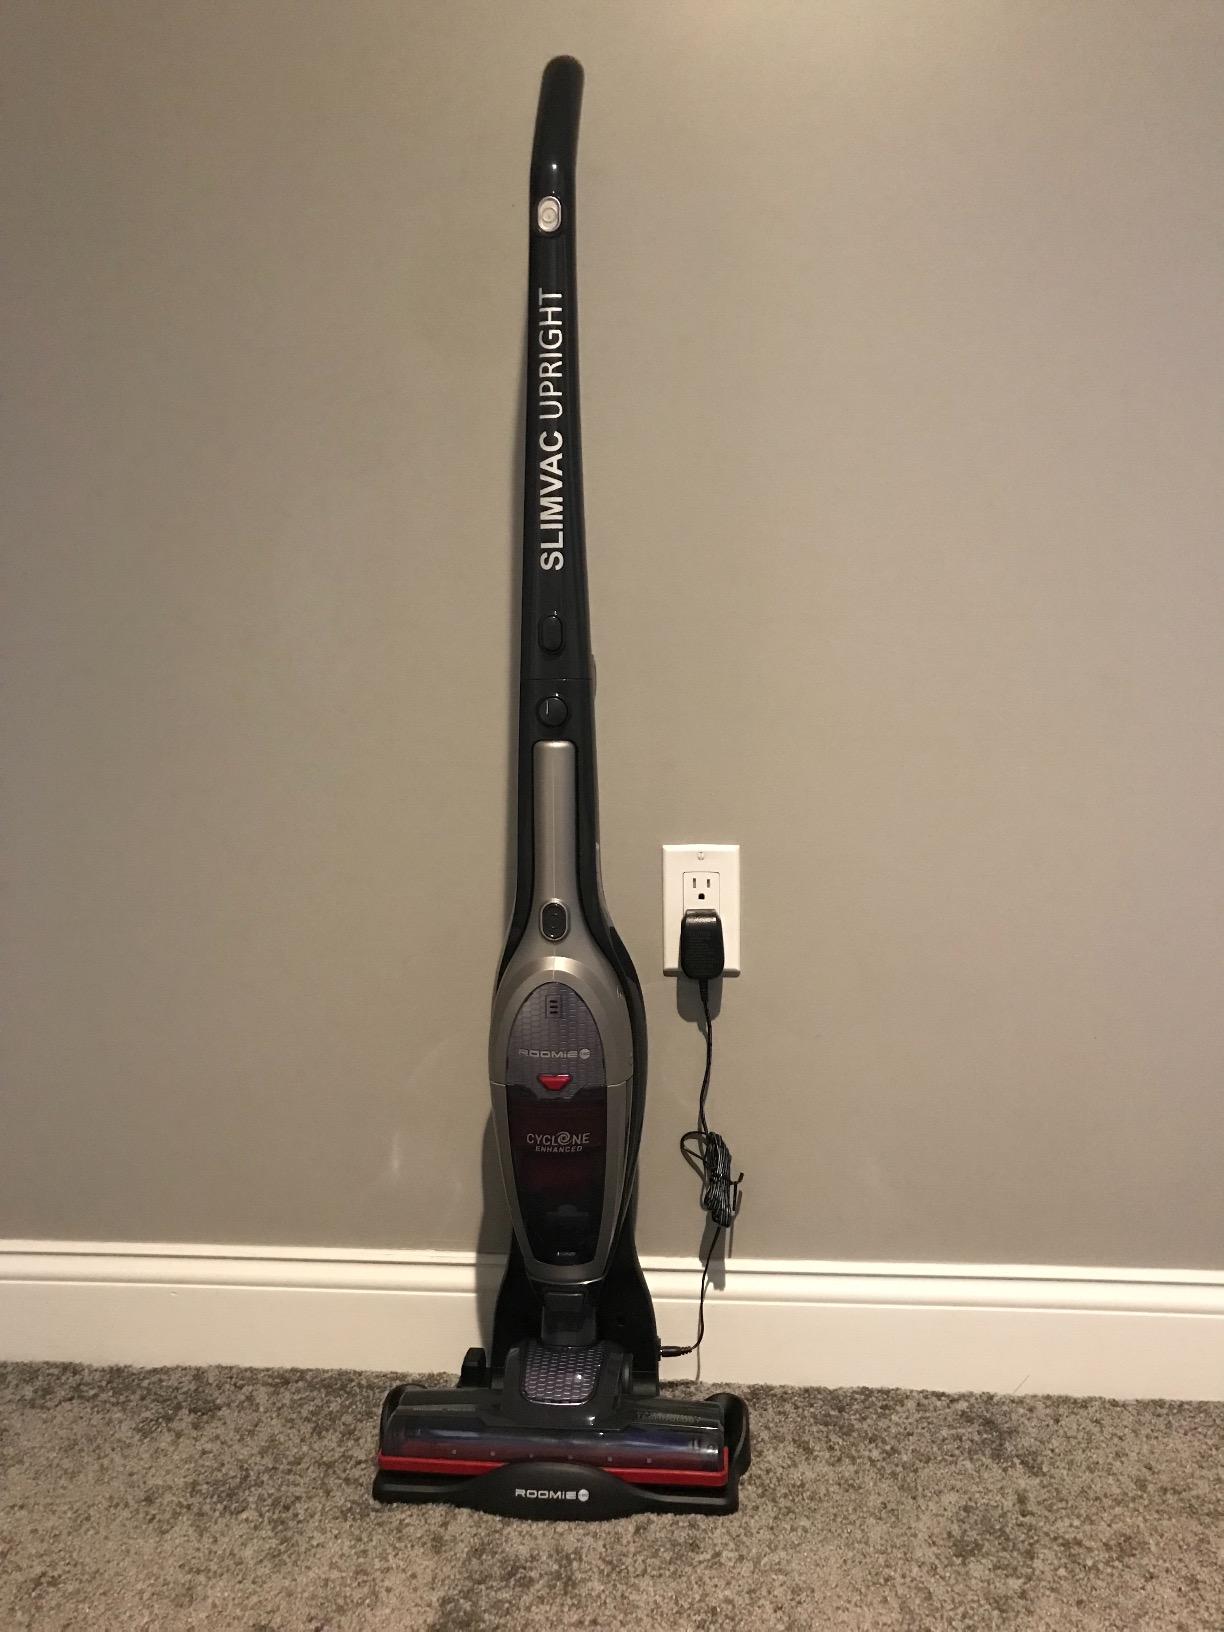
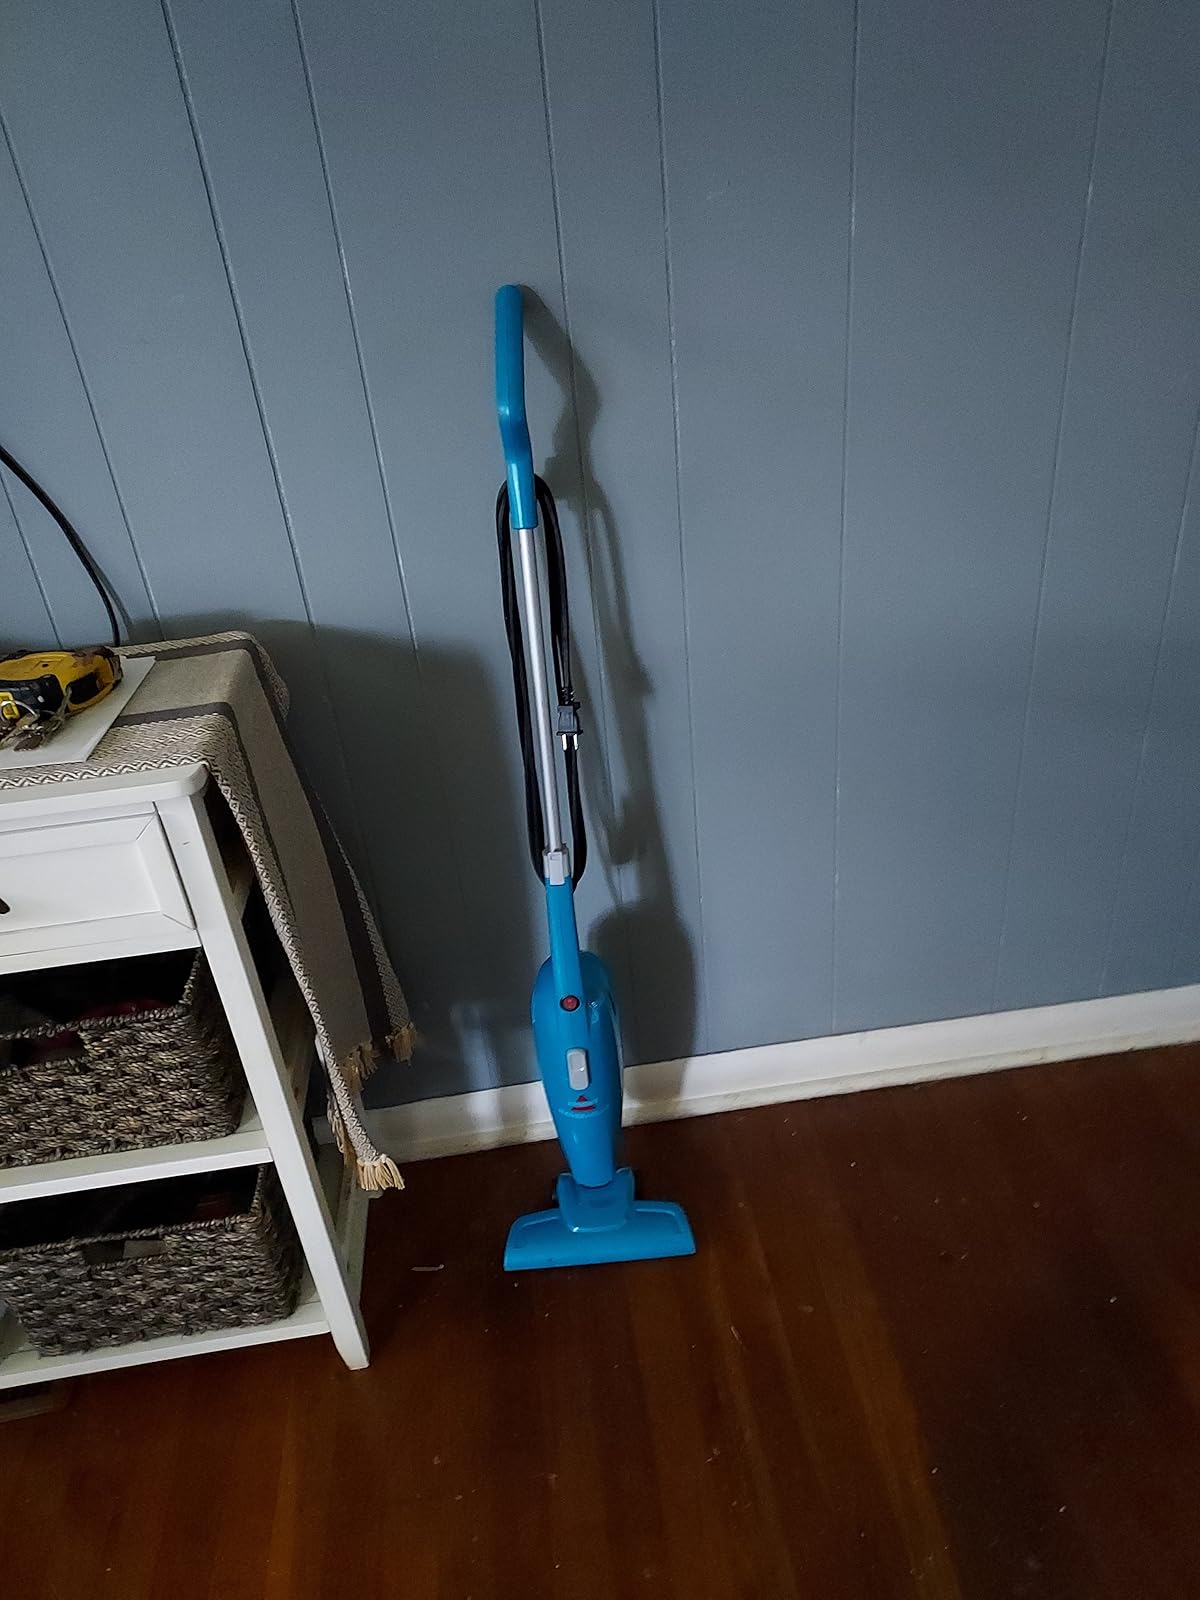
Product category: items_vacuum
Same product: no